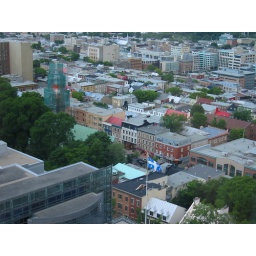
Looking down on street below our hotel window